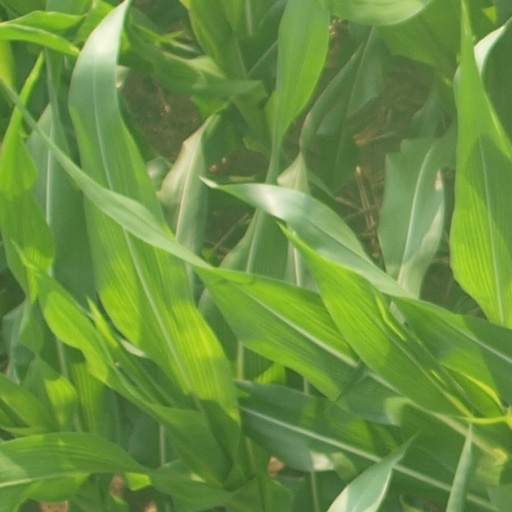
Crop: maize; corn